Crotone

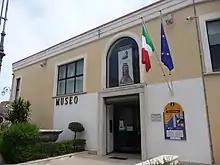
The National Archaeological Museum

Crotone hosts a national archaeological museum, a municipal museum, a municipal art gallery, and a provincial museum of contemporary art, as well as the Antiquarium di Torre Nao.